Sport in Mexico

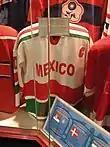
A Mexico men's national ice hockey team jersey at the Hockey Hall of Fame in Toronto, Canada.

In the winter, 10 teams play in the Mexican Pacific League ("Liga Mexicana del Pacífico" or "LMP"), whose winner advances to the Caribbean Series against other Latin American champions. Although the Mexican League has a longer history, the Mexican Pacific League is the premier baseball league in Mexico today. It is played during the Major League Baseball (MLB) off-season, so many MLB players also compete in the LMP.